Niedzica Castle

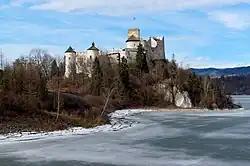
Niedzica Castle during winter

Niedzica Castle, also known as Dunajec Castle, is located in the southernmost part of Poland in Niedzica (Nowy Targ County in Lesser Poland). It was erected between the years 1320 and 1326 by Kokos of Brezovica on the site of an ancient stronghold surrounded by earthen walls in the Pieniny mountains.